Acey-deucey

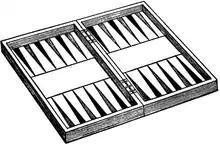
The opening position in acey-deucey is with no men on the board.

The equipment needed for acey-deucey comprises a tables board, 15 pieces per player, called men or stones, and two dice. All of both players' men are off the board when the game begins.